Abdel Latif Boghdadi (politician)

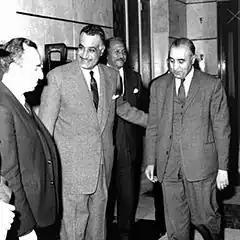
Boghdadi (third from left) with President Gamal Abdel Nasser (second from left) and Ba'ath Party founders Michel Aflaq (first from left) and Salah al-Din al-Bitar (fourth from left) in Syria, 1963

Boghdadi accompanied Nasser on his trip to Damascus on 24 February 1958, after the unification of Syria and Egypt to form the United Arab Republic (UAR). His role in the new republic was, along with Amer, vice president of the Egypt province. In the early 1960s Boghdadi held the additional post of planning minister, and minister responsible for finance. In 1962, shortly after the UAR's collapse, Nasser adopted a more Soviet (USSR)-style economic system for Egypt to which Boghdadi disapproved. He was utterly opposed to the extensive socialist measures and the new system altogether. He announced his resignation, claiming Nasser's behaviour amounted to a loss of direction. Boghdadi also preferred closer relations with the United States, rather than the USSR. In 1963 Boghdadi warned Nasser about Amer—whose relationship with Nasser was particularly close, but eroding at the time—wiretapping his and Nasser's telephones, a situation which he blamed Nasser for allowing.